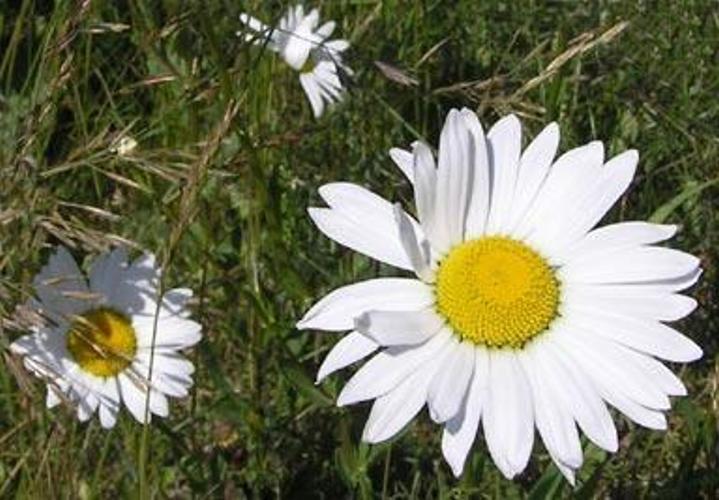
Flower: Daisy